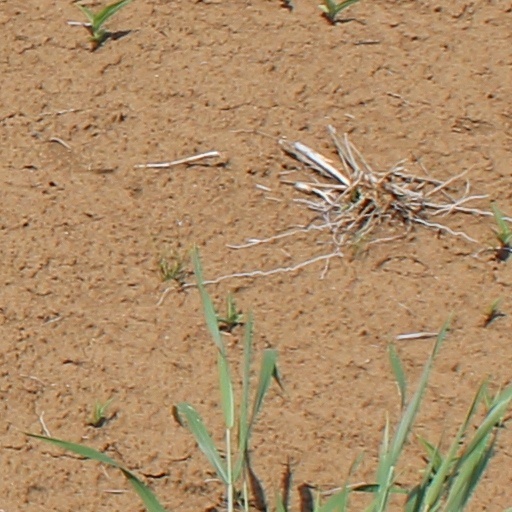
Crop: wheat